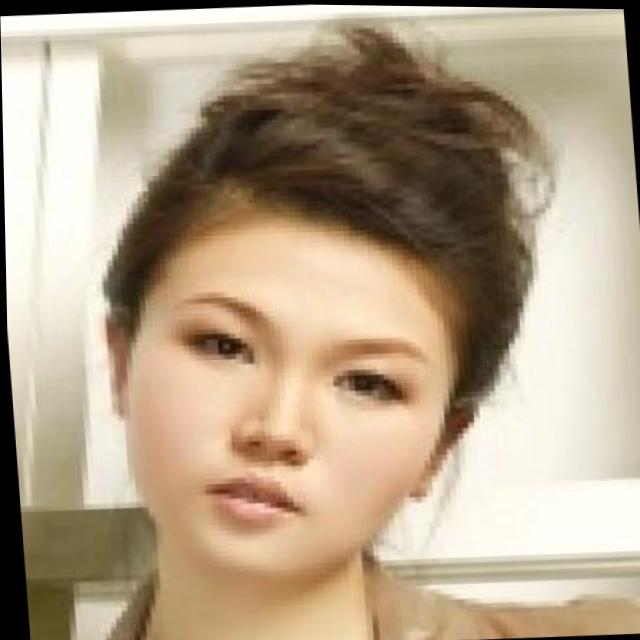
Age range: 21-44